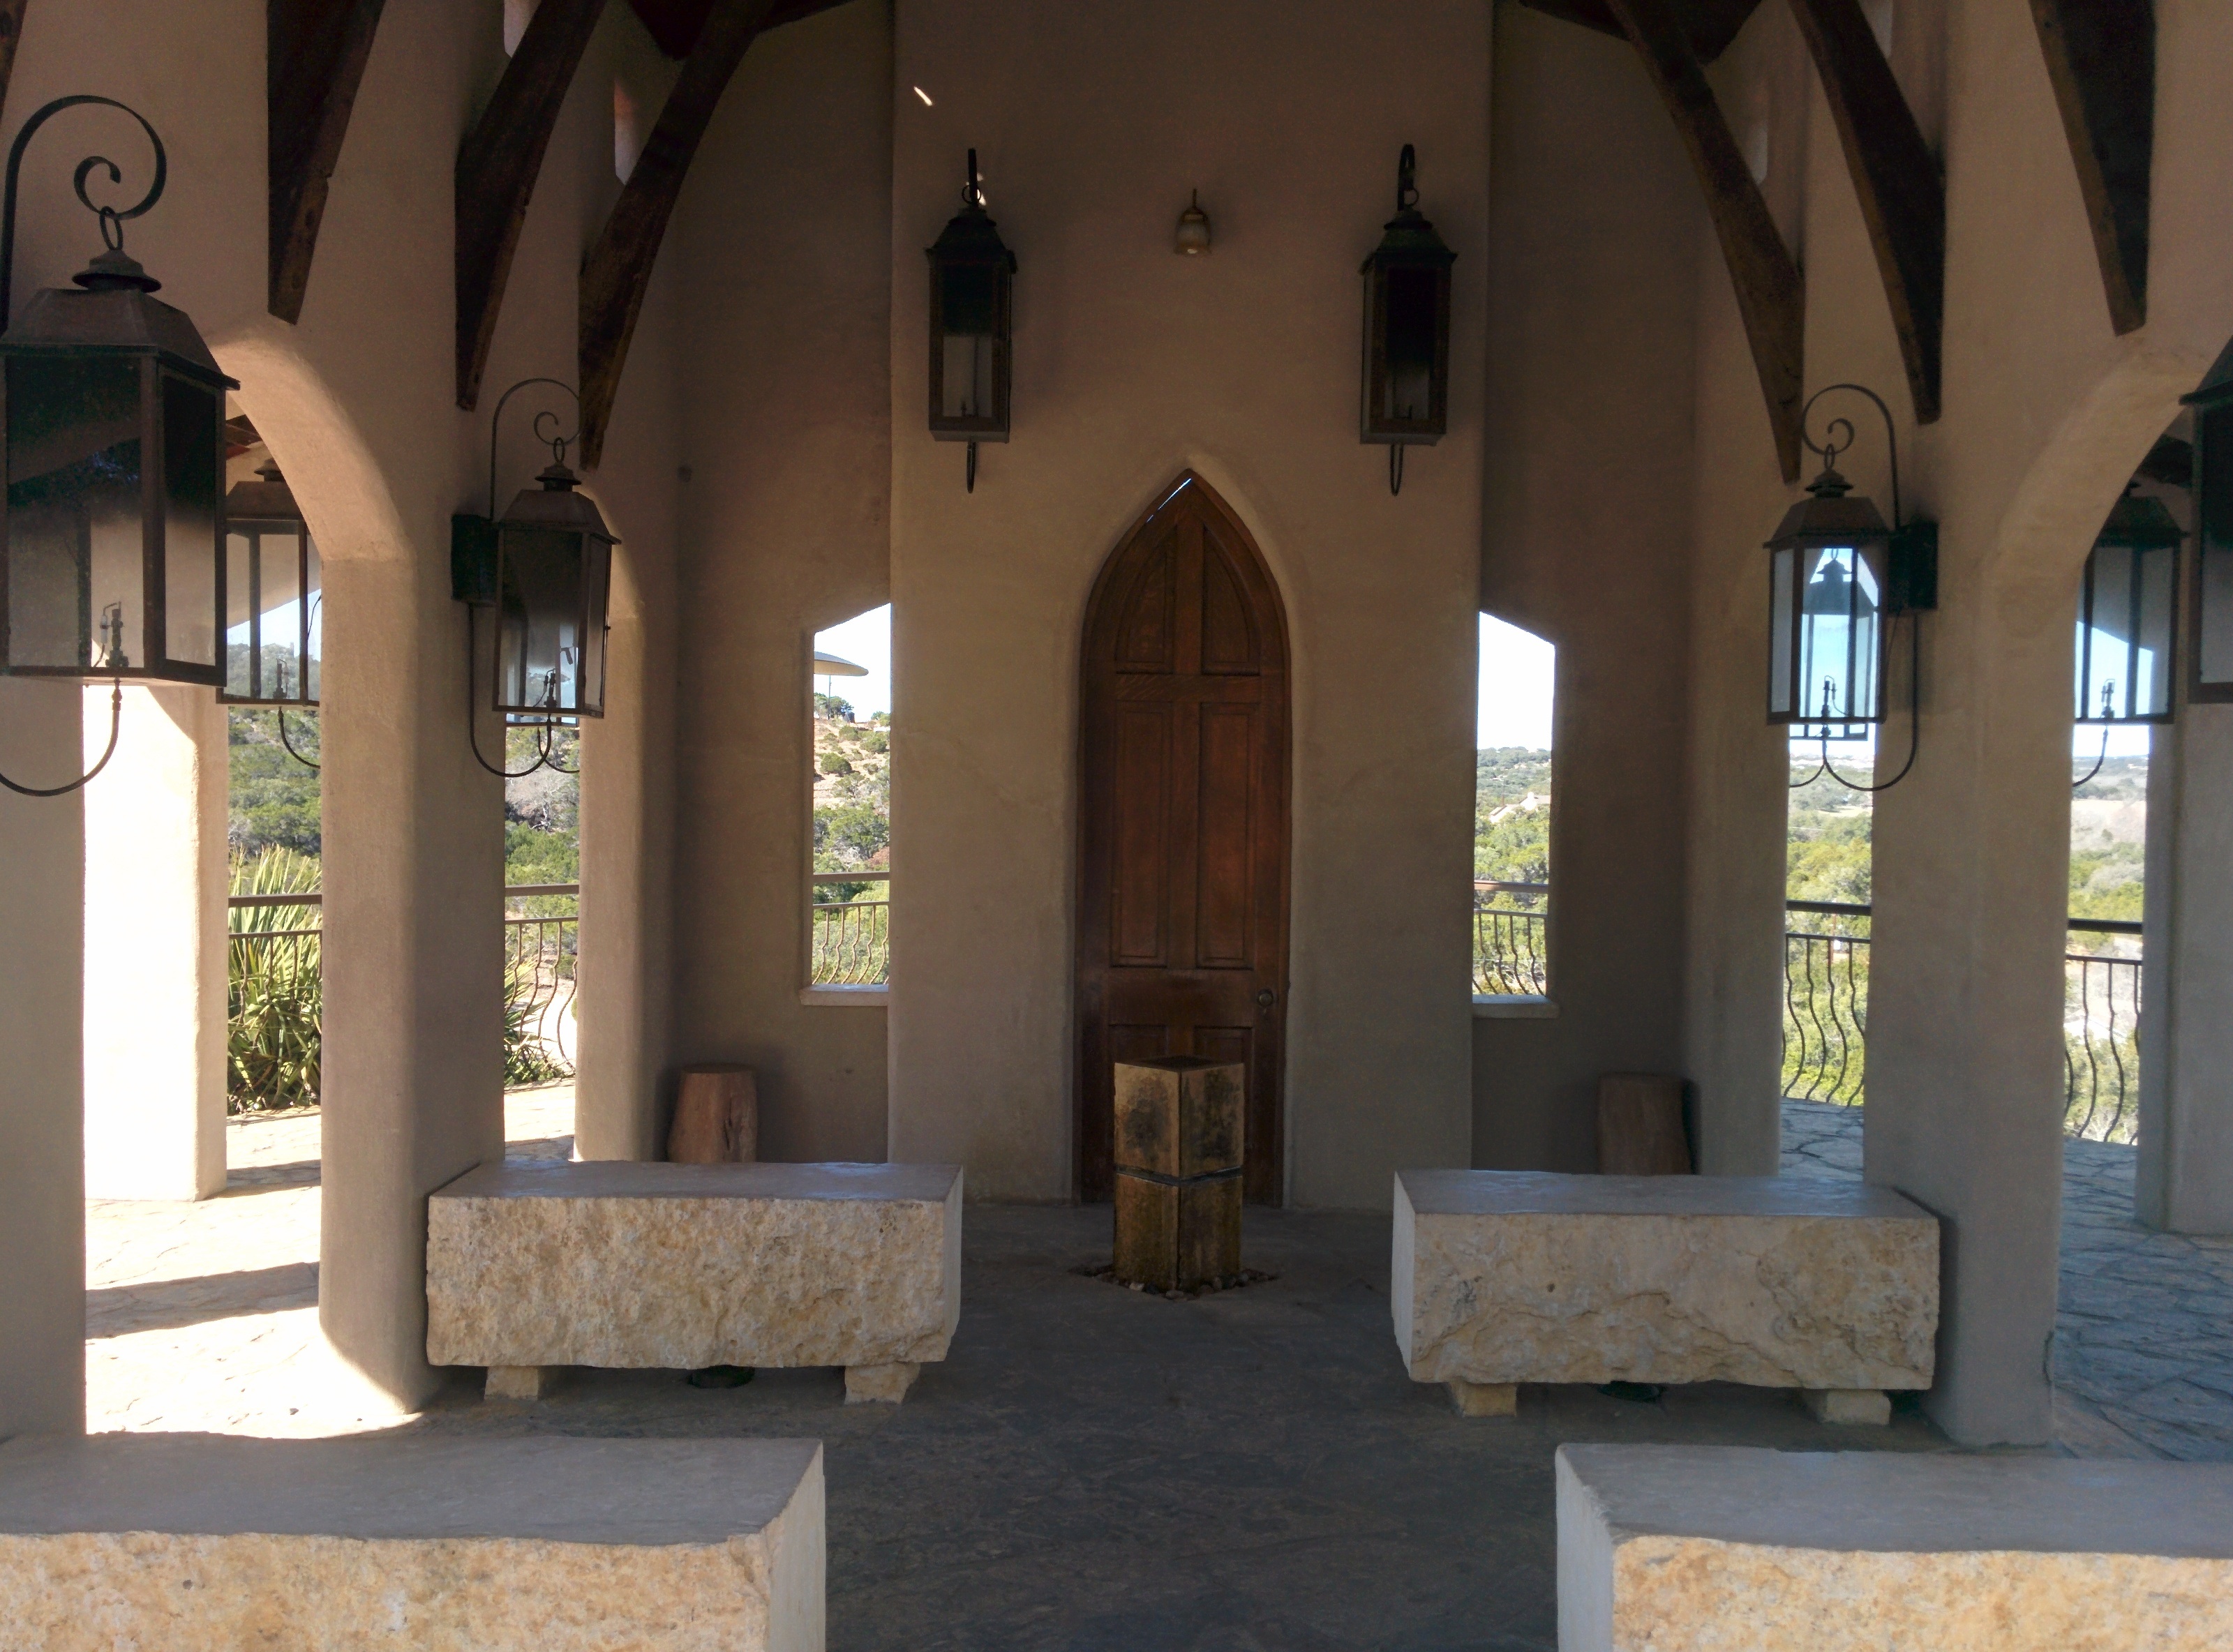
window, building, column, chapel, place of worship, interior design, estate, ancient history